2024–25 NCAA Division I women's basketball season

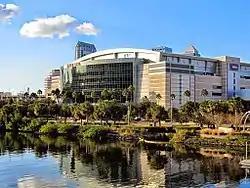
Amalie Arena in Tampa, Florida, hosted the NCAA women's Final Four.

Per the NCAA, an upset occurs when the losing team in an NCAA tournament game was seeded at least two seed lines better than the winning team.